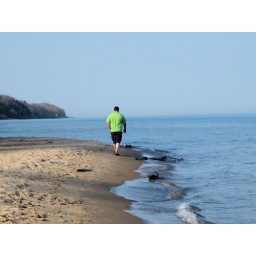
Mike walking on the beach in Port Washington